The Golden Unicorn Awards

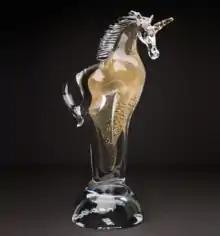
Golden Unicorn statuette, made of Bohemian glass and handcrafted in the Czech Republic

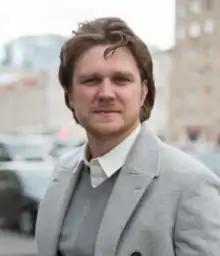
Filip Perkon, founder of the Golden Unicorn Awards and Russian Film Week

Feature-length, animation, short and documentary films should be produced in Russia and released 18 months prior to the start of Russian Film Week. International films do not have to be produced in Russia but have to be Russian-themed. The film producers have to submit the films electronically or in DCP format with English subtitles through the Russian Film Week or the Golden Unicorn Awards FilmFreeway portal no later than November 1 of the relevant year.